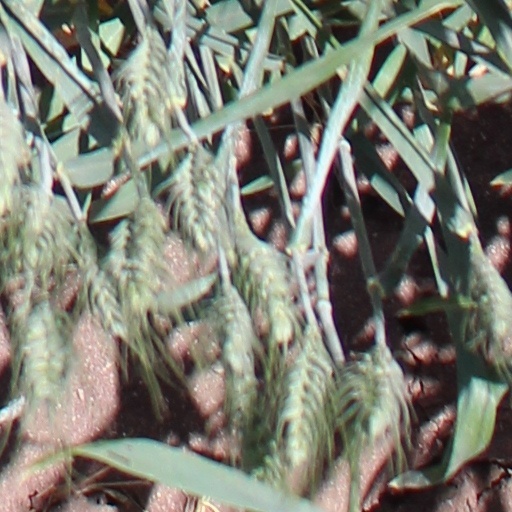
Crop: wheat